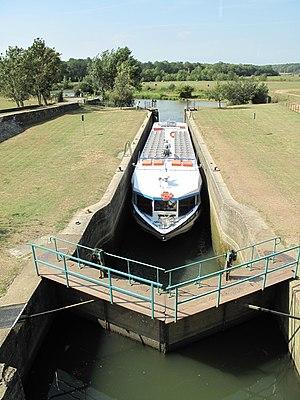
Écluse de la Truchère sur le canal de la Seille (Saône et Loire
La Seille est une rivière française qui coule dans les départements de l'Ain du Jura et de Saône-et-Loire, en régions Bourgogne-Franche-Comté et Auvergne-Rhône-Alpes. Née dans le Jura, elle est un affluent de la Saône, rejoignant celle-ci sur le territoire de la commune de La Truchère, en Saône-et-Loire.